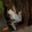
Label: frog